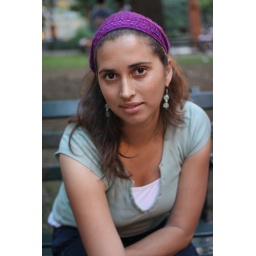
Christina, a law student, taking time out walking dogs in Washington Square, New York